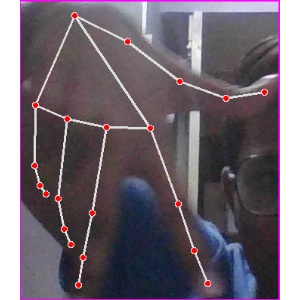
अक्षर: ग